Hello Kitty

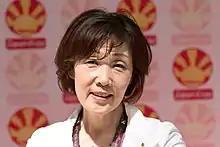
Yuko Shimizu was the original designer of Hello Kitty.

In 1962, Shintaro Tsuji, founder of Sanrio, began selling rubber sandals with flowers painted on them. Tsuji noted the profits gained by adding a cute design to the shoes and hired cartoonists to design cute characters for his merchandise. Hello Kitty was designed by Yuko Shimizu and was added to the lineup of early Sanrio characters in 1974.